Charles F. McMillan

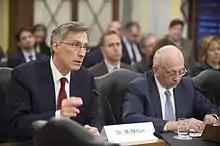
Charles F. McMillan (left) testifies before the United States Senate Committee on Armed Services, Strategic Forces Subcommittee, May 7, 2013. Sandia National Laboratories Director Paul Hommert is to the right.

McMillan was also president of Los Alamos National Security, LLC, the company that manages and operates the lab for the National Nuclear Security Administration.